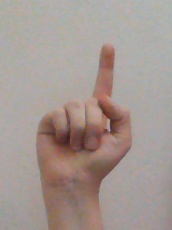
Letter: bb